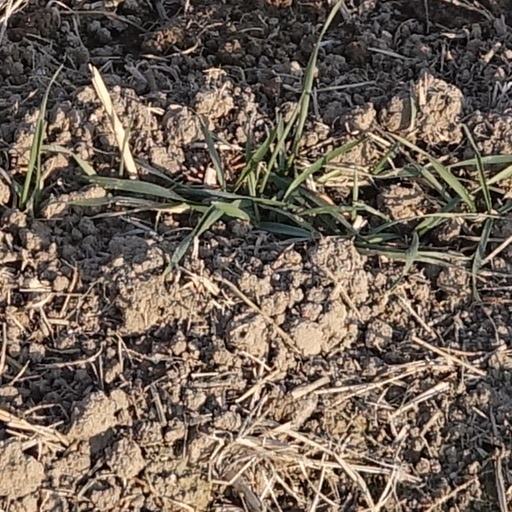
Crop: wheat